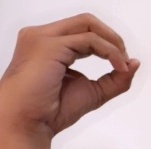
ASL sign: O